NER 66 Aerolite

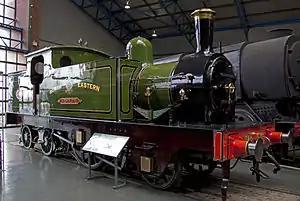
66 "Aerolite" preserved at National Railway Museum

North Eastern Railway (NER) No. 66 "Aerolite" is a preserved British steam locomotive. It was classified X1 by the LNER. It was capable of reaching 55 mph (89 km/h).